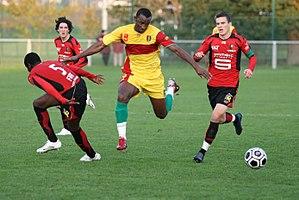
Fabien Lemoine, né le 16 mars 1987 à Fougères, est un footballeur français qui évolue au poste de milieu de terrain au FC Lorient.
Romain Danzé, né le 3 juillet 1986 à Douarnenez dans le Finistère, est un footballeur français qui évolue au poste de défenseur entre 2006 et 2019. Il est actuellement le responsable des relations publiques et du développement au sein du Stade rennais FC.